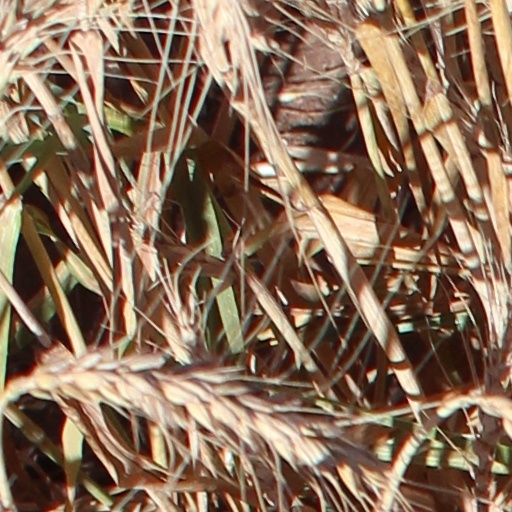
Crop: wheat